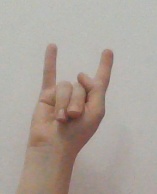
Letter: la